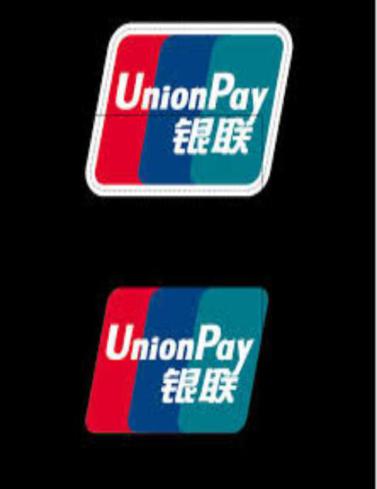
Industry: Others